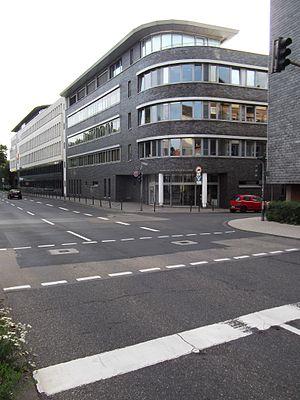
L'Institut Max-Planck pour l’étude des sociétés est un institut de recherche extra-universitaire dépendant de la Société Max-Planck situé à Cologne. Il fait principalement de la recherche fondamentale dans le but d'une théorie sur une base empirique des fondements sociaux et politiques des économies modernes, principalement l'étude des relations entre l'action économique, sociale, culturelle et politique.